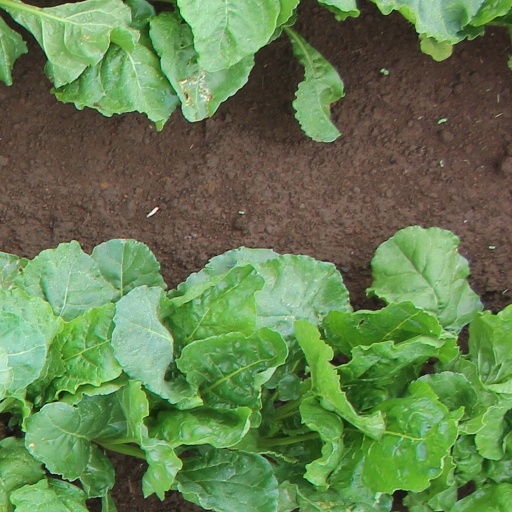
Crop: sugar beet